Gill Swerts

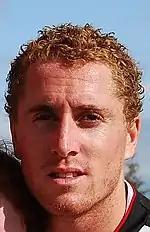
Swerts with AZ in 2009

Gill Toby Todor Swerts (born 23 September 1982) is a Belgian former professional footballer who played as a right-back.